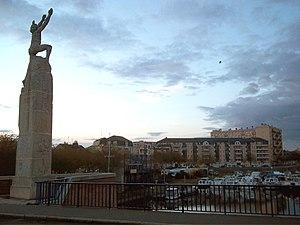
Vue du port et statue en hommage à Wilbur Wright - Le Mans - France
Le secteur centre est une division administrative et l'un des six secteurs de la ville du Mans. Le secteur se situe à l'extrémité ouest de la ville sur la rive droite de la Sarthe.